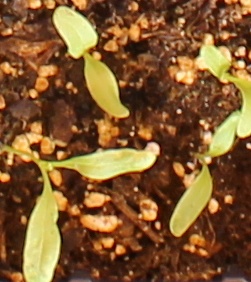
Label: Sugar beet